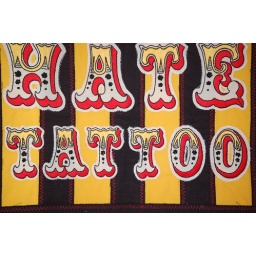
wall hanging by Ursula Thomson 2008 hand embroidery and machine applique